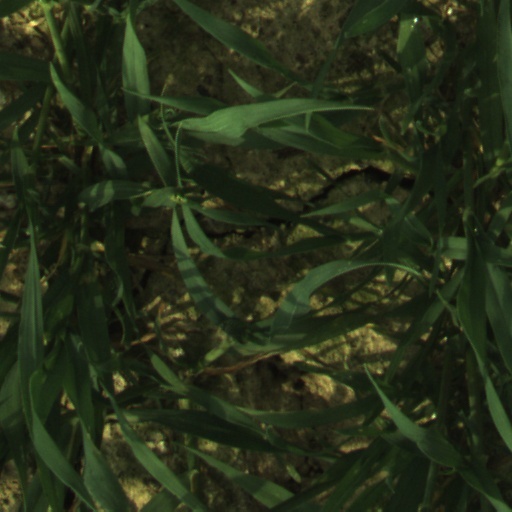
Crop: wheat